Louisville Cardinals football

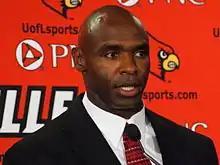
Coach Strong

On December 9, 2009, Charlie Strong was hired as Louisville's 21st head coach.